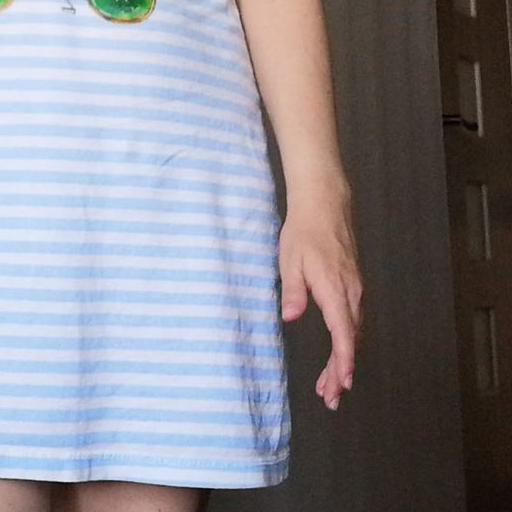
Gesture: no_gesture